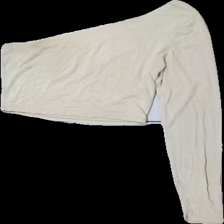
View: front
Type: Top
Category: Ladies
Brand: Not in the list
Colors: Beige
Material: 100% viskos
Pattern: Other
Cut: None
Stains: Major
Damage: stora smuts fläckar och nopprigt
Damage location: middle left
Damage 2: nopprigt och smuts fläckar
Damage 2 location: middle center
Damage 3: nopprigt på ärm
Damage 3 location: middle right
Price range: <50
Recommended usage: Export
Description: Top med en ärm
Comment: saknas märke och storlek